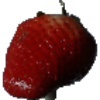
Label: Strawberry 1